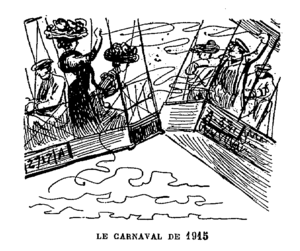
Le Carnaval 1915 imaginé par Henriot en 1909
Cette page est consacrée à tout ce qui concerne la présence ou l'évocation au Carnaval de Paris d'aérostats, aéroplanes, ballons dirigeables, aéronefs et astronefs, en général.